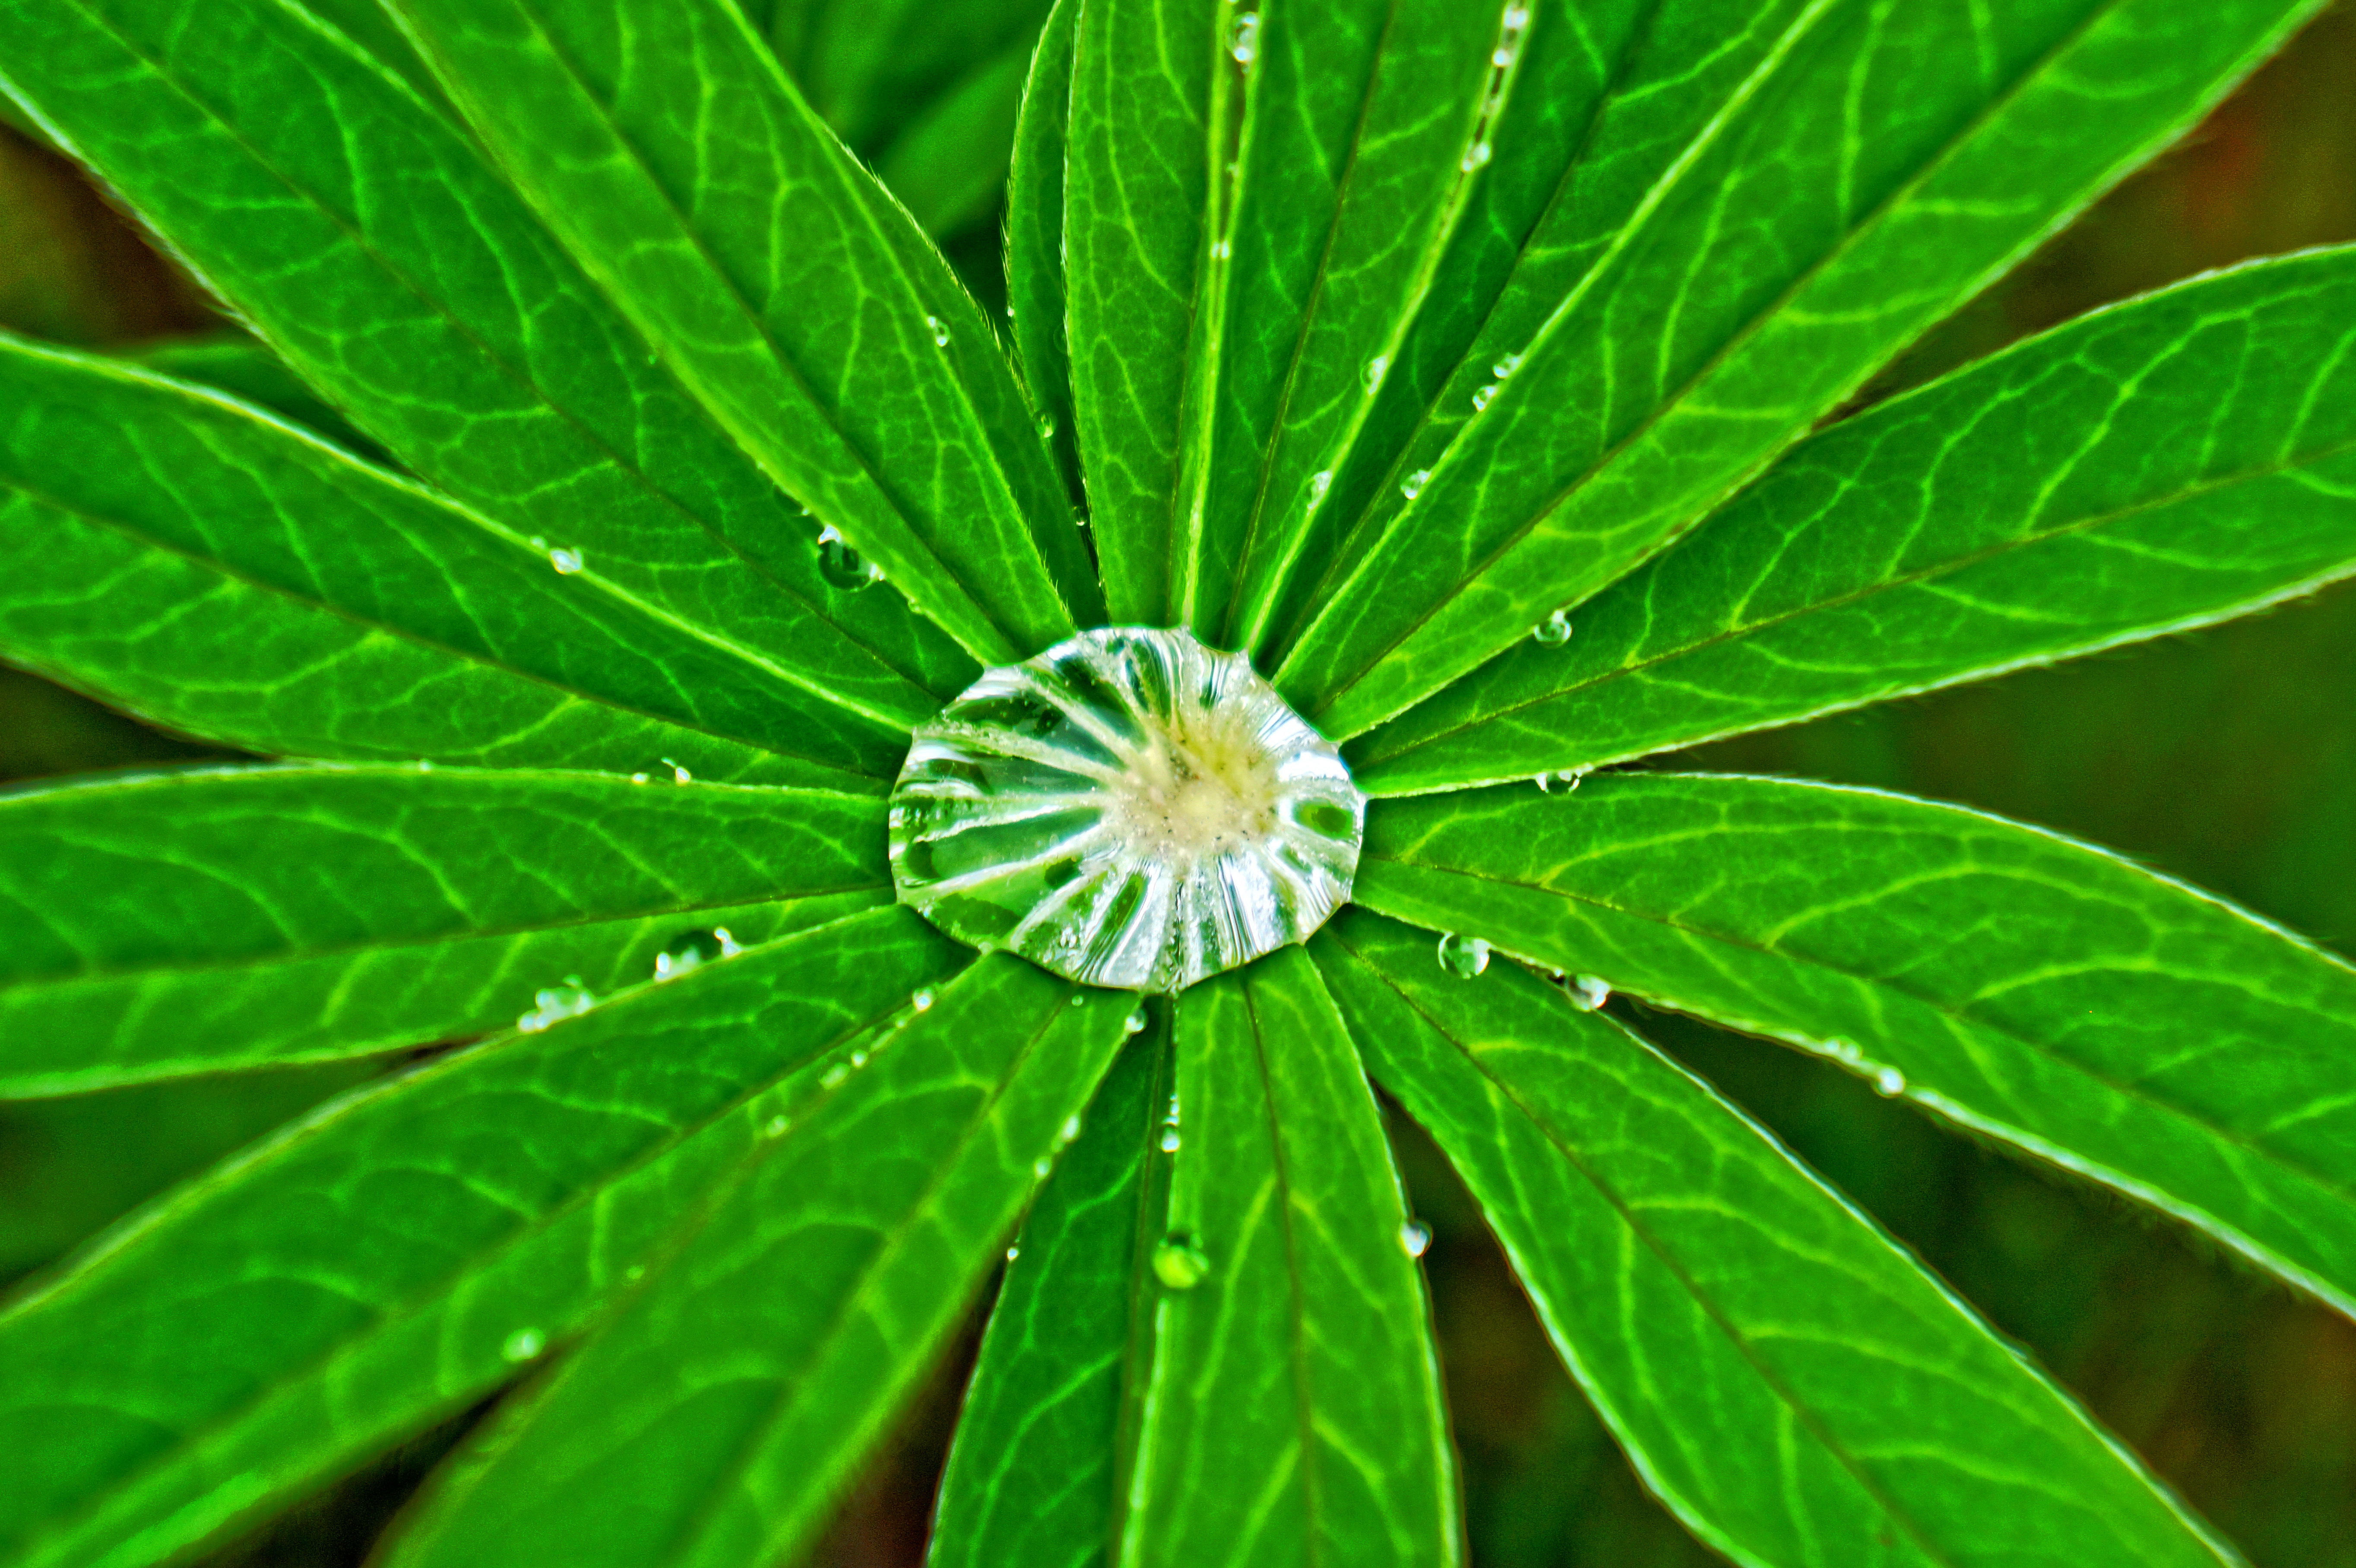
tree, nature, plant, leaf, flower, green, botany, flora, leaves, droplets, sony, finland, helsinki, alpha, bud, 3000, ilce, ilce3000, 3000k, ilce3000k, macro photography, flowering plant, plant stem, land plant